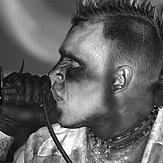
Age: 31